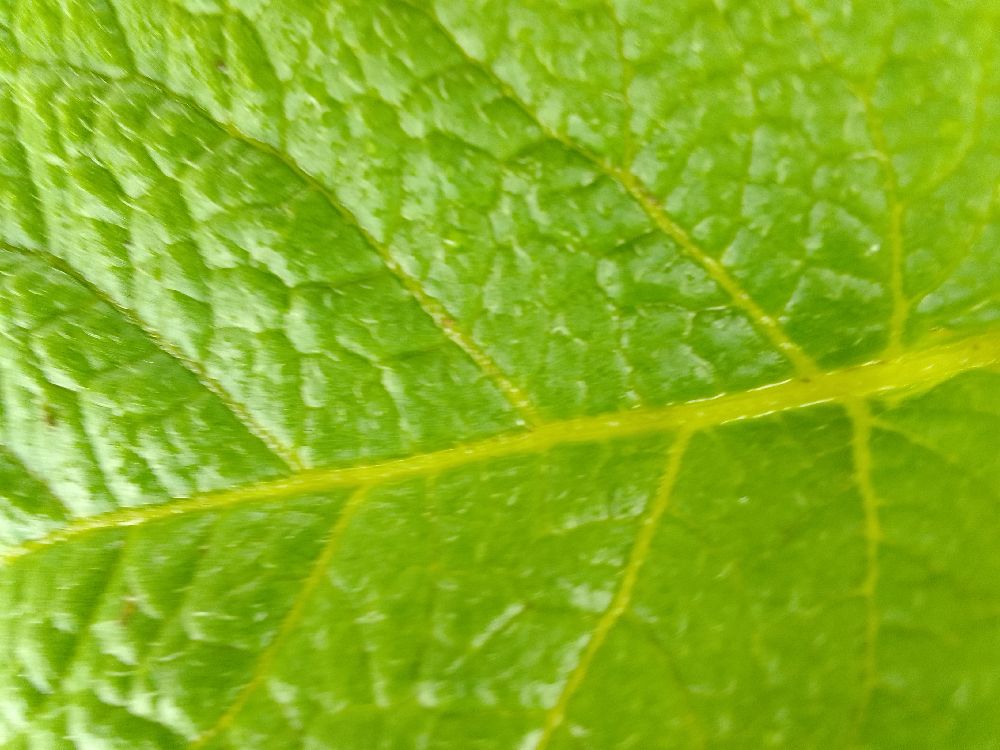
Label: Healthy